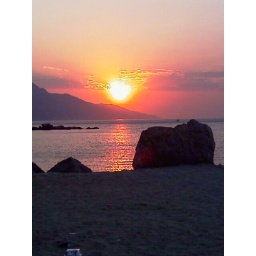
Another photo of the sunrise in Kos, this time from further along the beach with a big rock in view